Richard Watson Gilder

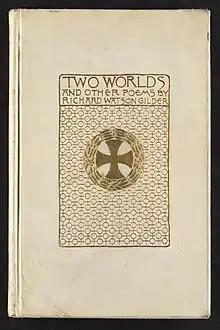
"Two Worlds and Other Poems" (1891)

Gilder's daughter, Rosamond Gilder, edited "Letters of Richard Watson Gilder", published by Houghton Mifflin Company in 1916.